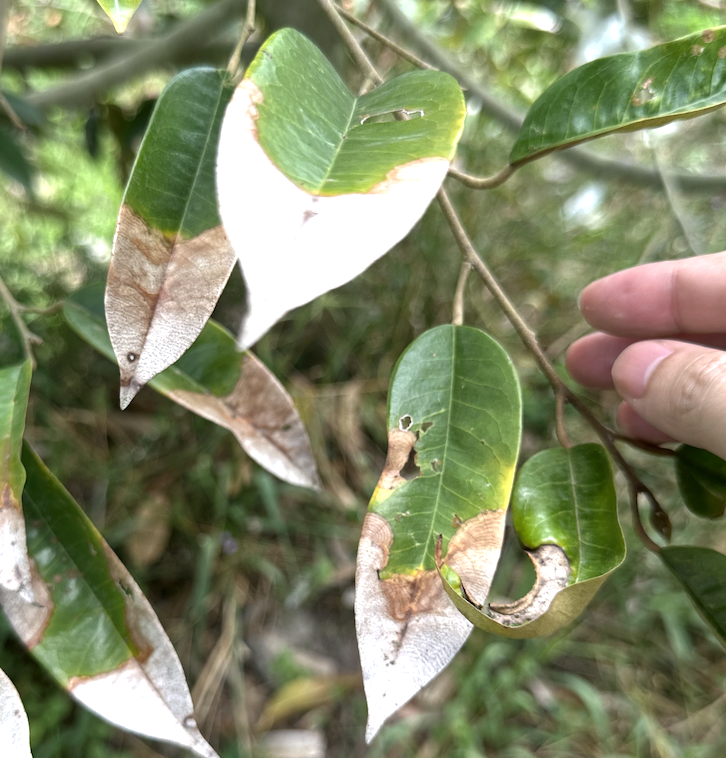
Label: anthracnose_disease